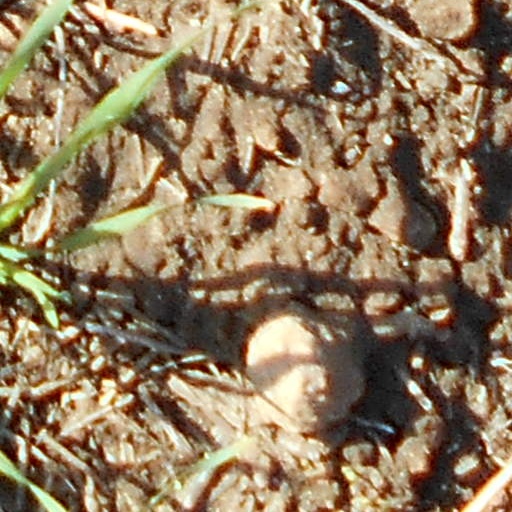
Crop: wheat